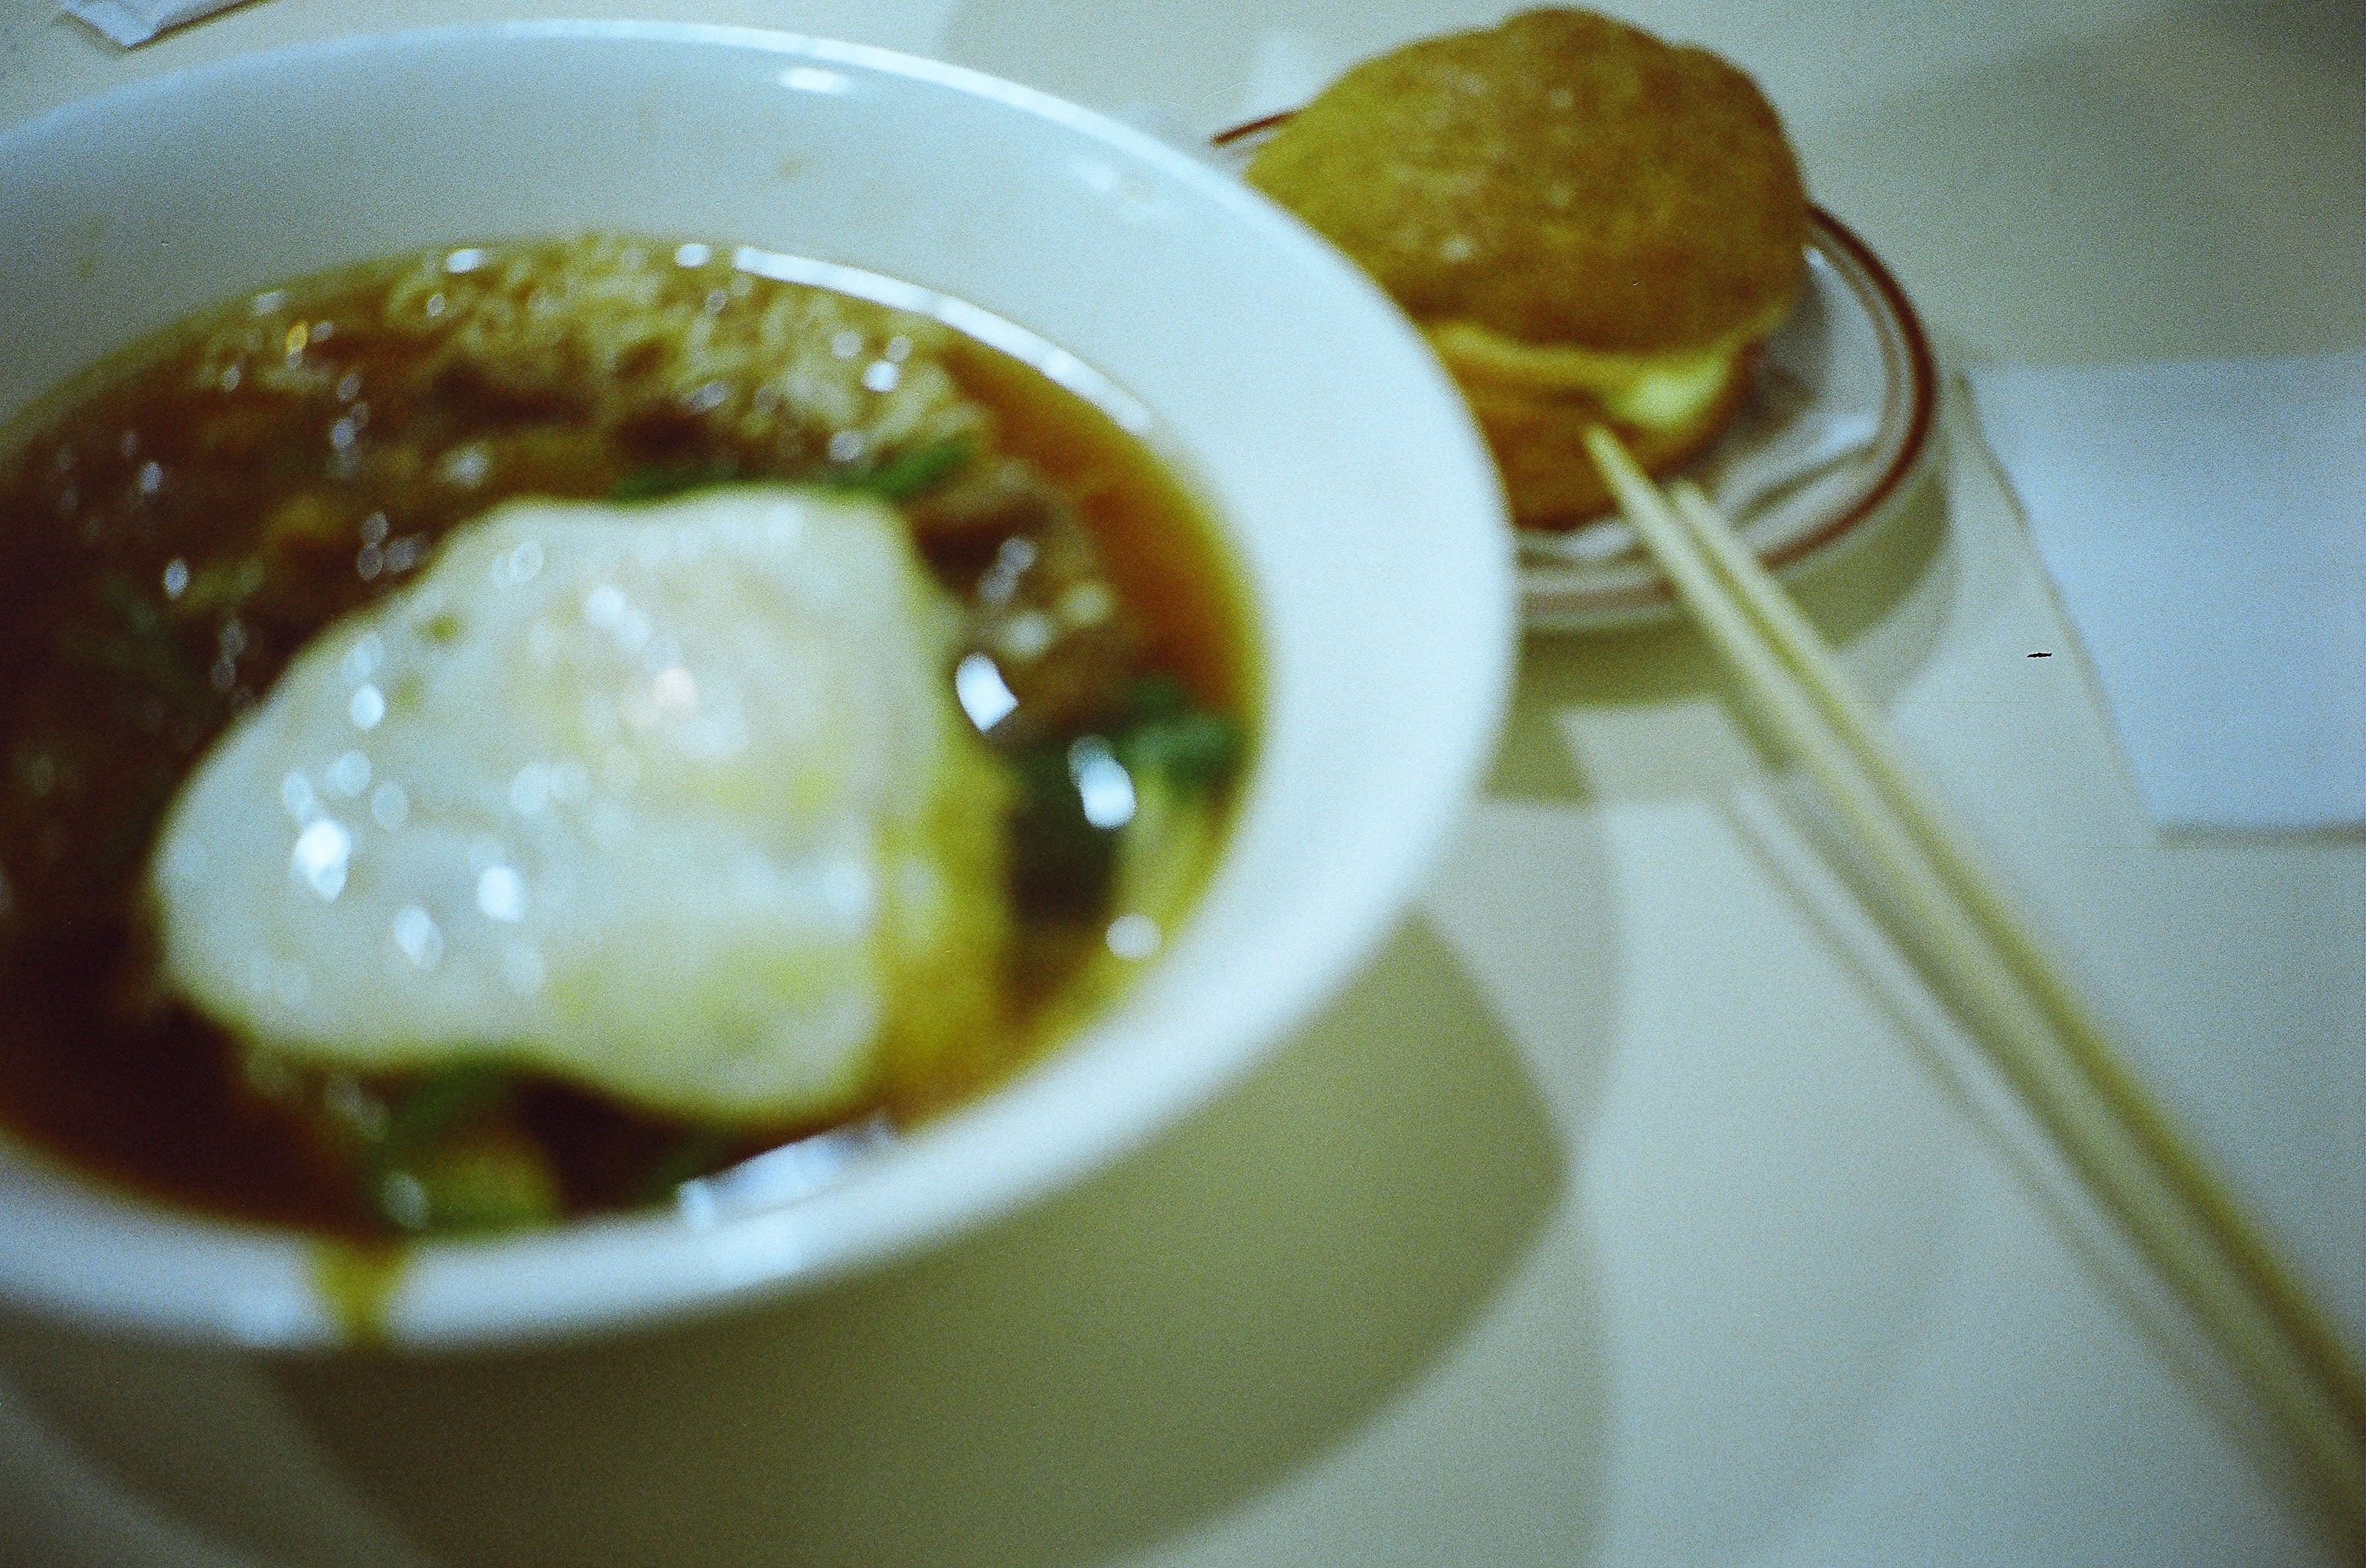
dish, meal, food, produce, breakfast, cuisine, soup, asian food, chinese food